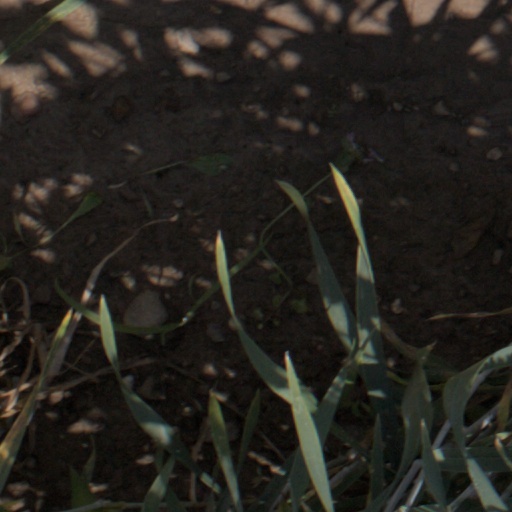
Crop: wheat